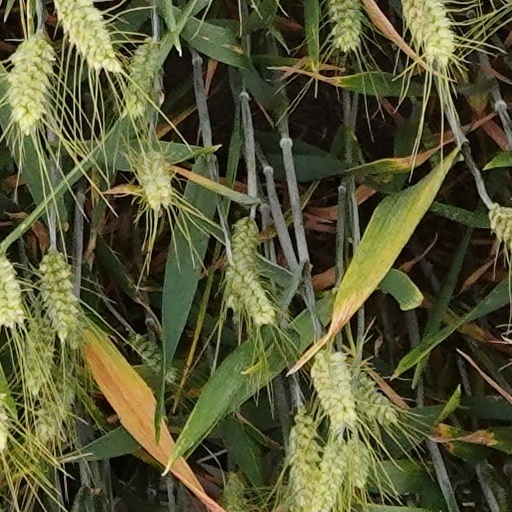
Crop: wheat